Jeanne Ives

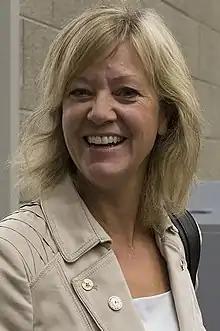
Ives in 2015

Jeanne M. Ives (née Remmes, born October 4, 1964) is an American politician. A Republican, she is a former member of the Illinois House of Representatives for the 42nd district. She was a candidate for governor of Illinois and U.S. representative for Illinois's 6th congressional district.